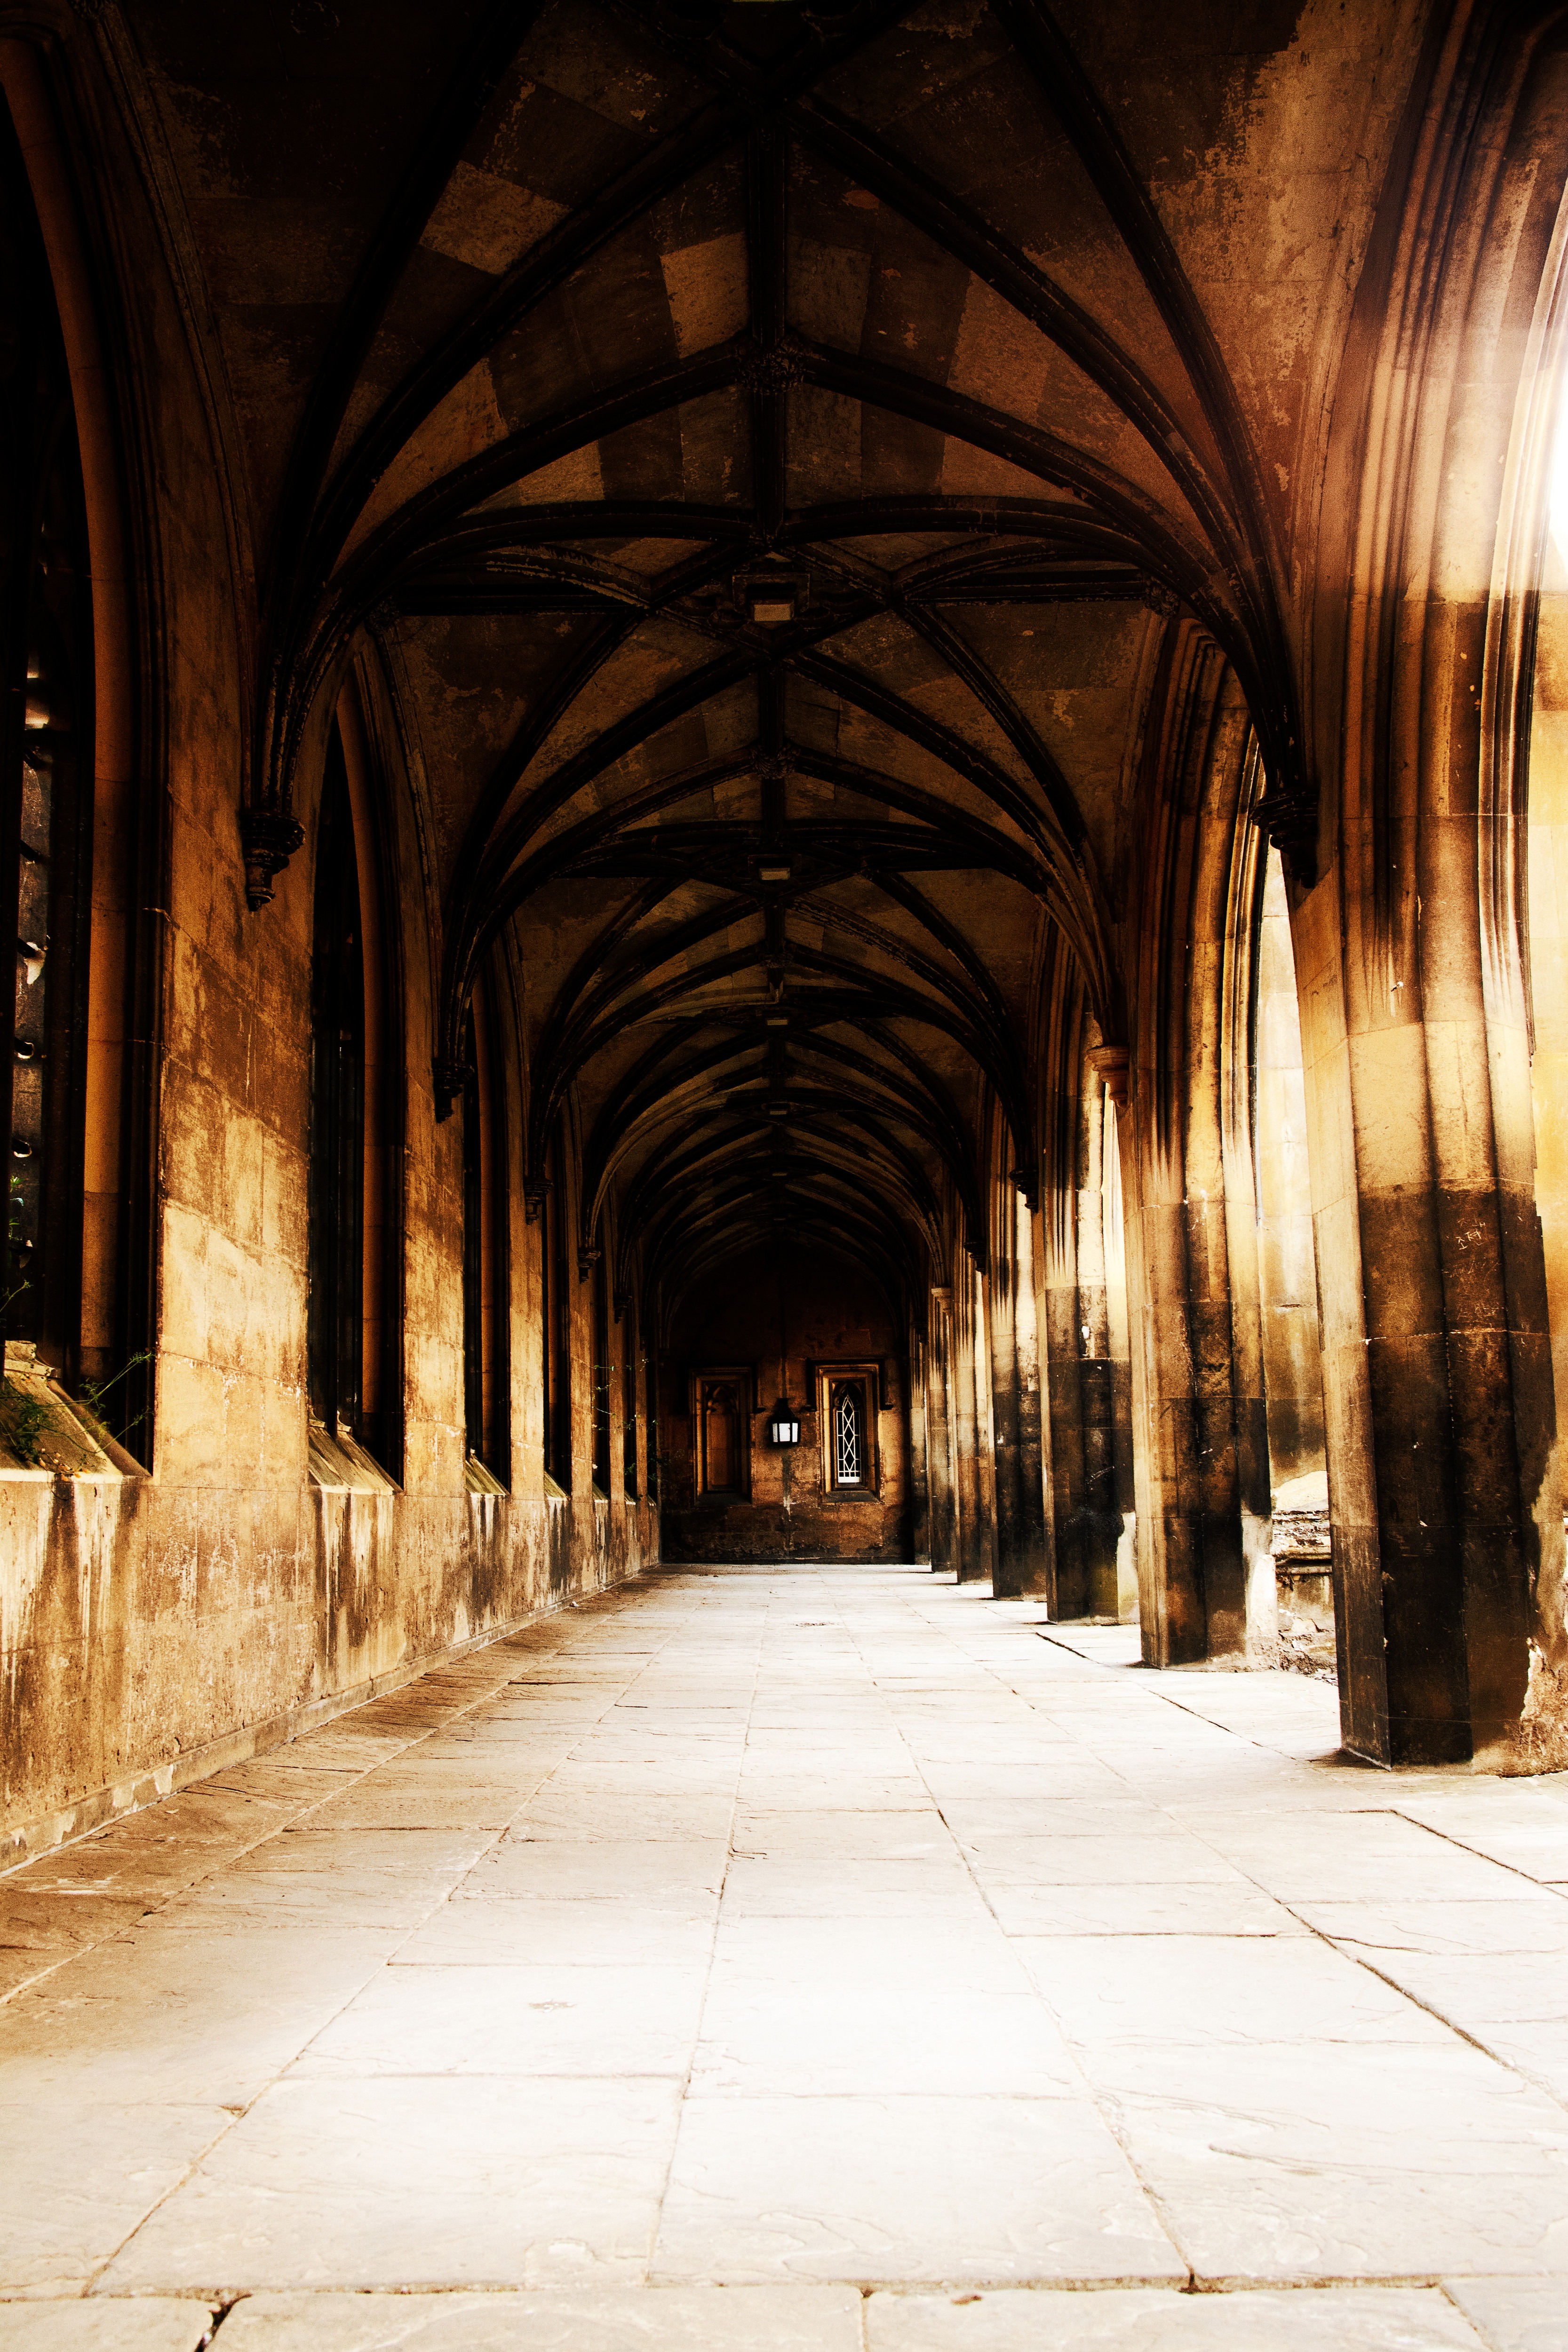
rock, light, architecture, wood, antique, building, old, wall, stone, dark, arch, column, ancient, cathedral, place of worship, temple, archway, monastery, symmetry, corridor, arc, arcade, historical, ancient history